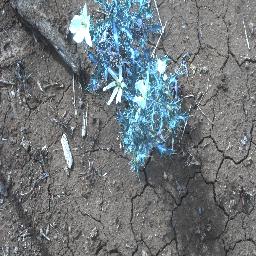
Label: negative